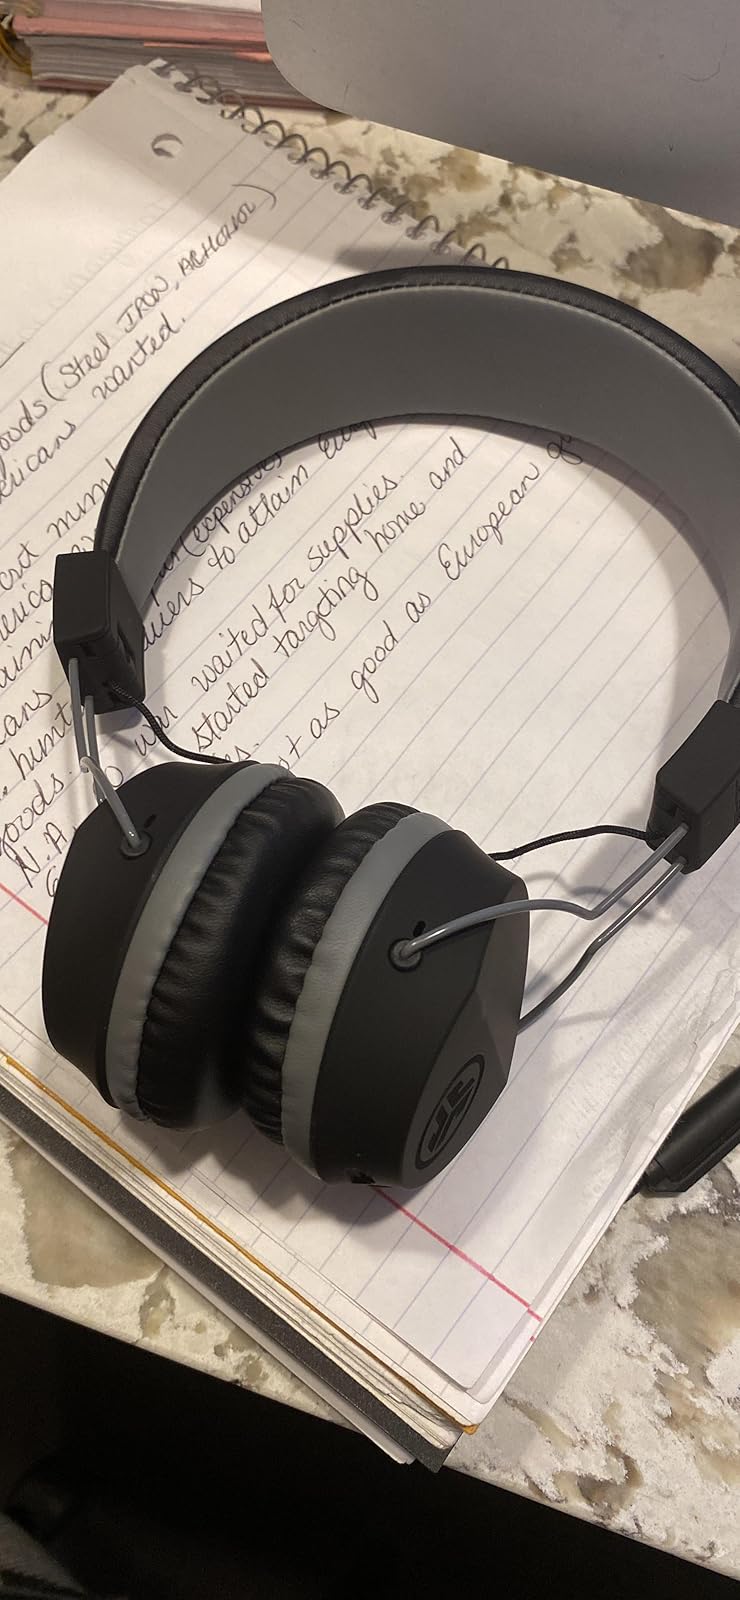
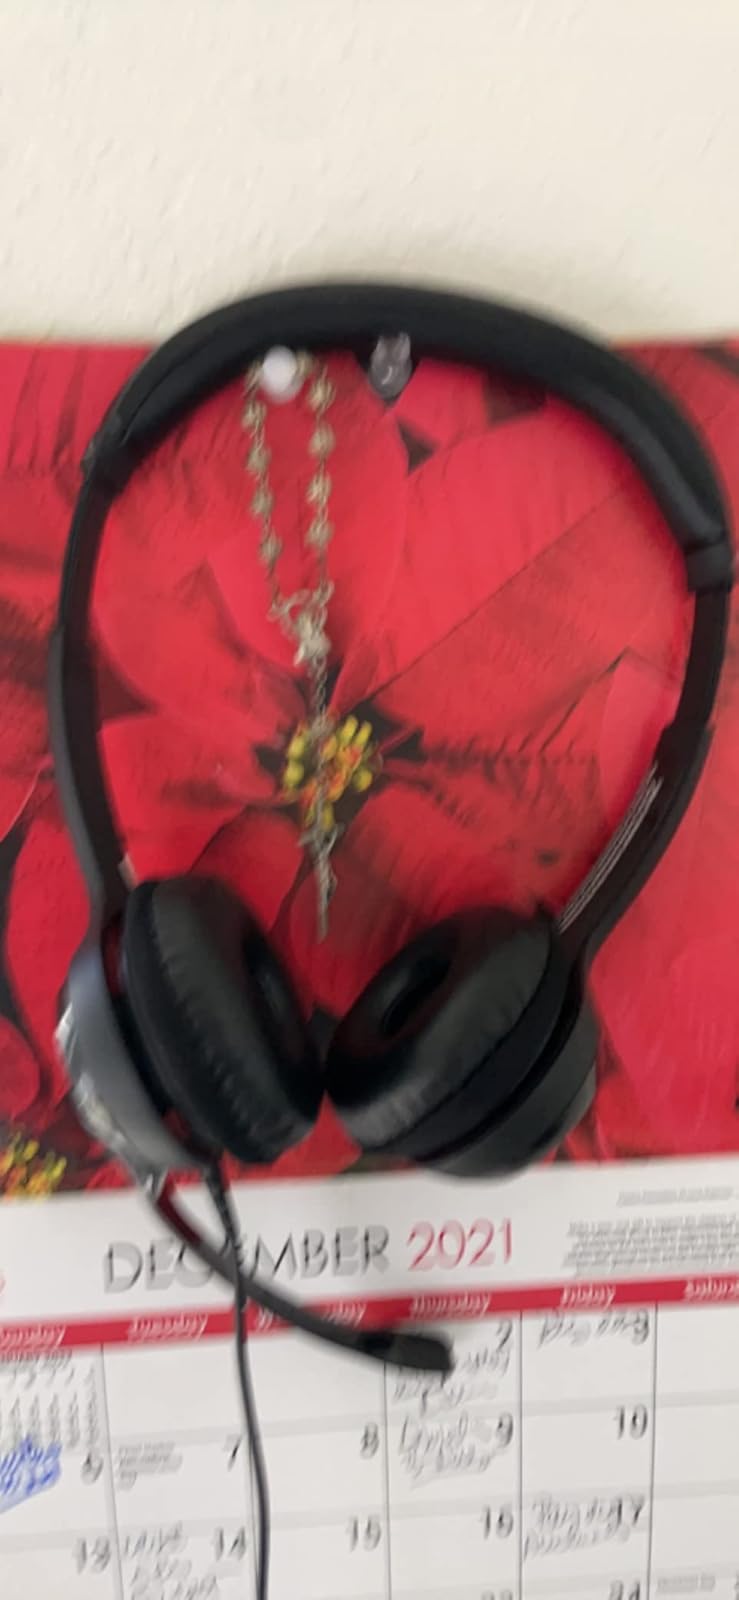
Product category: headphones
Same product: no